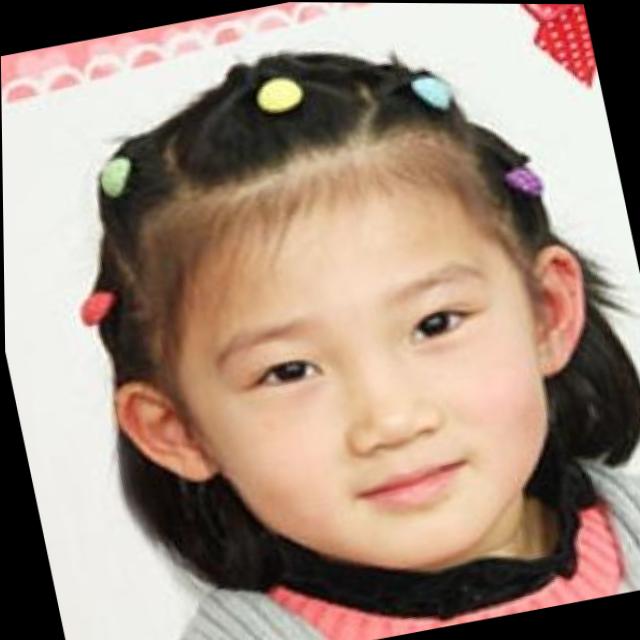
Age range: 0-12